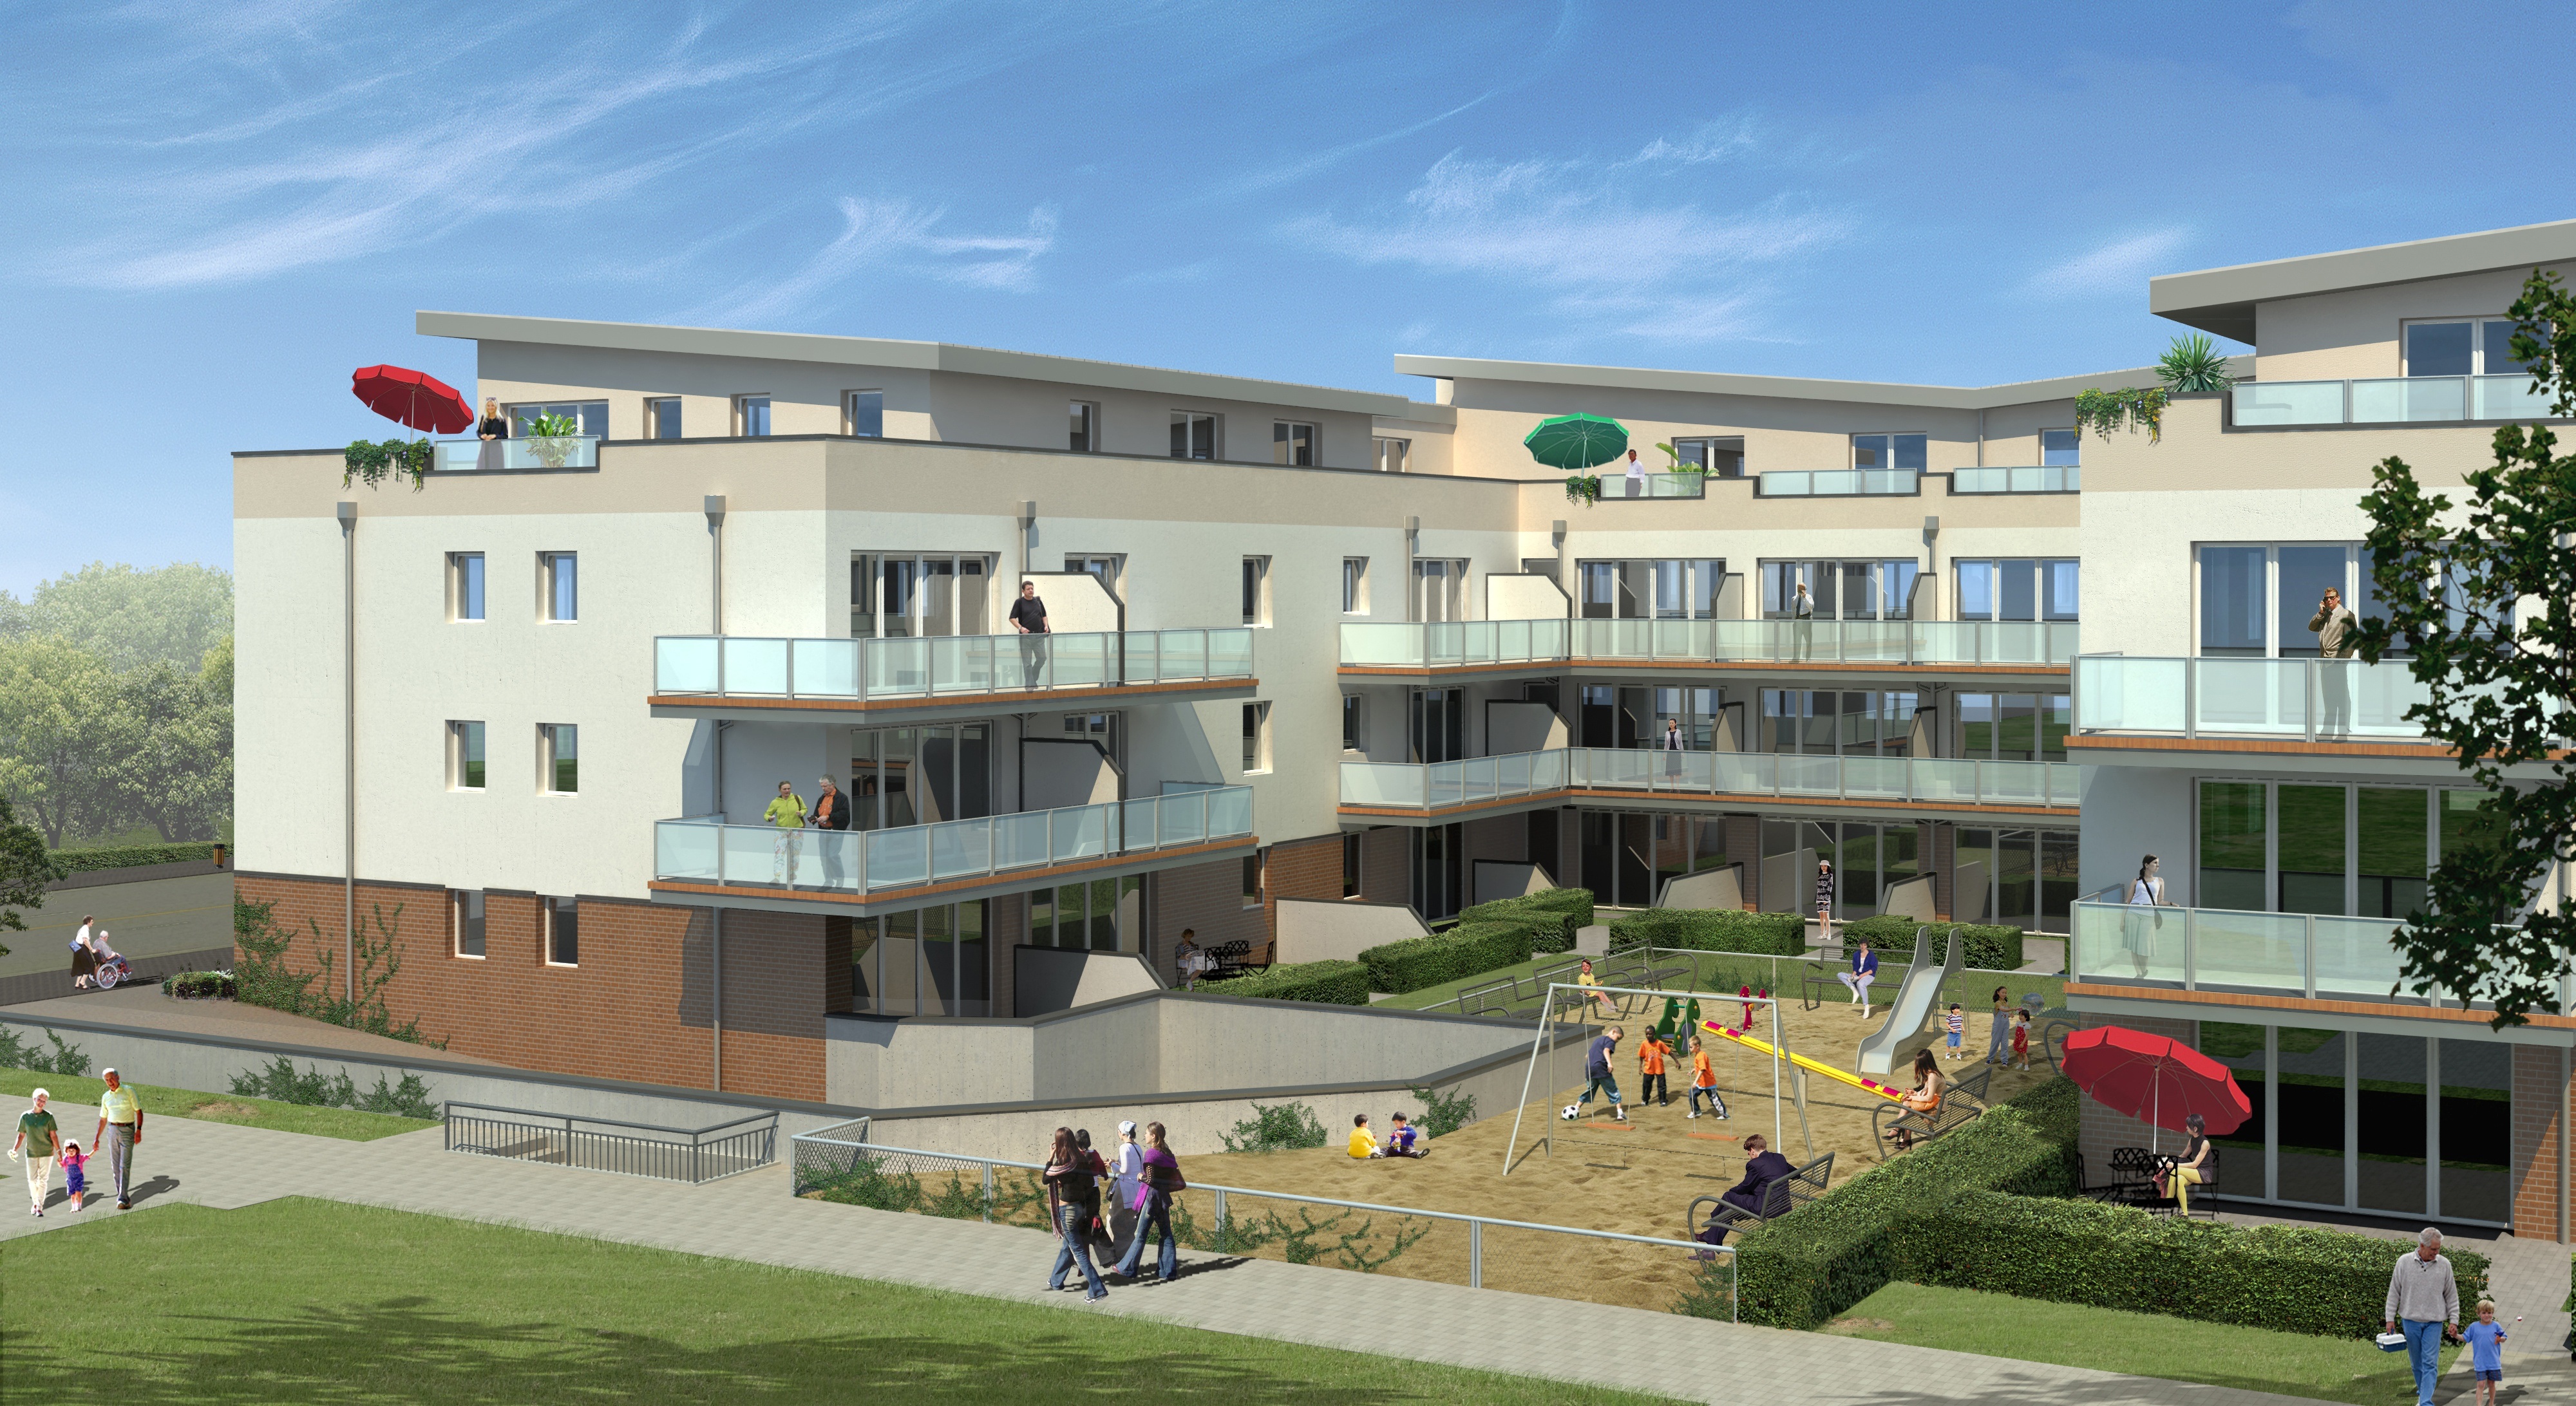
landscape, architecture, villa, building, home, plaza, facade, property, apartment, estate, commercial building, condominium, neighbourhood, real estate, visualization, cgi, rendering, visualization 3d, multi family home, residential area, mixed use, architectural visualization